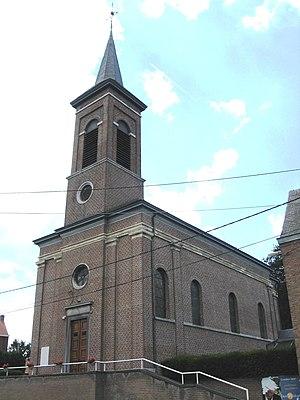
Cette page regroupe une partie des monuments classés de la ville de Looz.